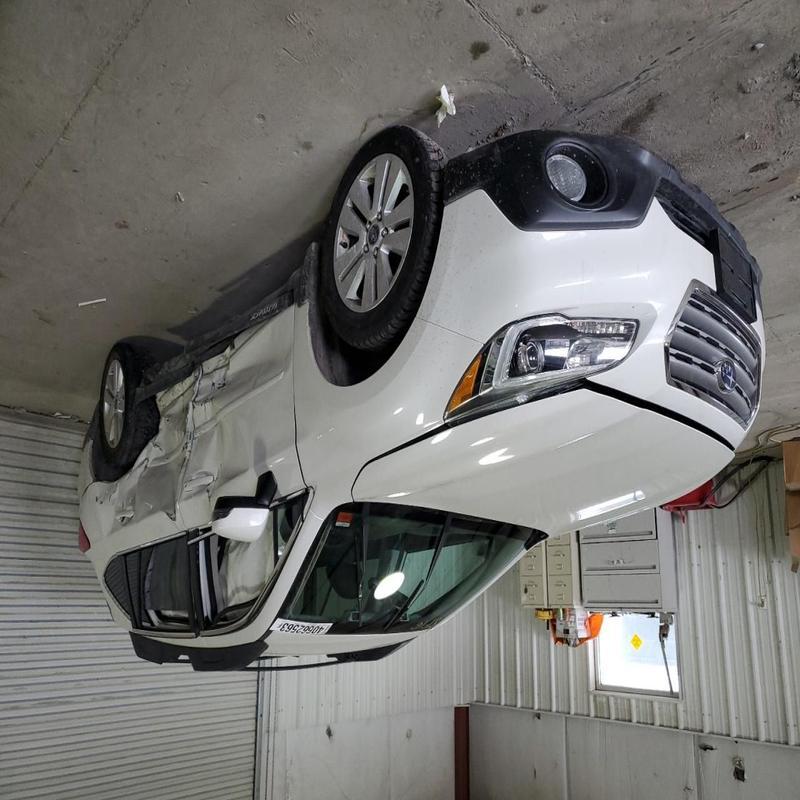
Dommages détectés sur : porte avant gauche, porte arrière gauche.
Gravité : majeur